Sophie Molineux

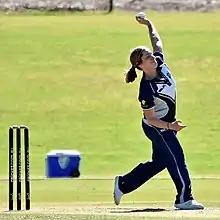
Molineux bowling for Victoria

Sophie Grace Molineux (born 17 January 1998) is an Australian cricketer from Bairnsdale, Victoria. A left-arm orthodox bowling all-rounder, Molineux has been a member of the national women's team since 2018. At domestic level, she currently plays for Victoria in the Women's National Cricket League (WNCL) and captains the Melbourne Renegades in the Women's Big Bash League (WBBL). Molineux also represents WPL side Royal Challengers Bangalore